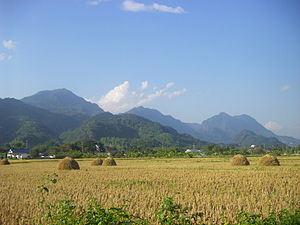
Evakueringen af Tham Luang-grotten / Tham Luang-grotten
Doi Nang Non, et bjerg i Chiang Rai-provinsen, der siges at ligne en liggende kvinde.
Evakueringen af Tham Luang-grotten var en begivenhed i 2018, hvor tolv thailandske fodboldspillere i alderen 11-16 år og deres træner blev reddet ud af Tham Luang-grotten i Chiang Rai-provinsen i det nordlige Thailand, efter at de var blevet spærret inde på grund af tidlig kraftig monsunregn, der oversvømmede grotten, beliggende nær grænsen til Myanmar, ca. 1000 km nord for hovedstaden Bangkok. Den efterfølgende redningsaktion, hvor drengene blev fundet og evakueret, blev fulgt over det meste af verden.